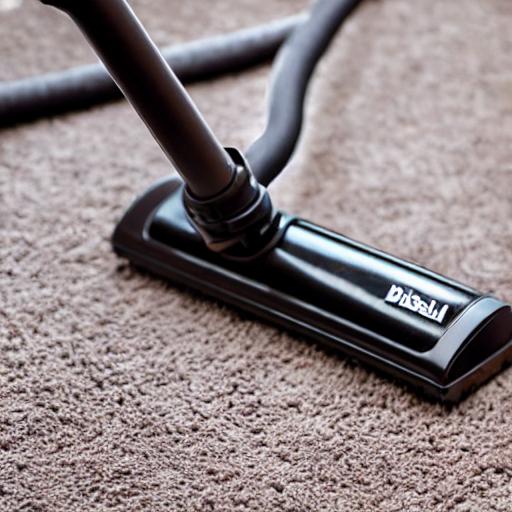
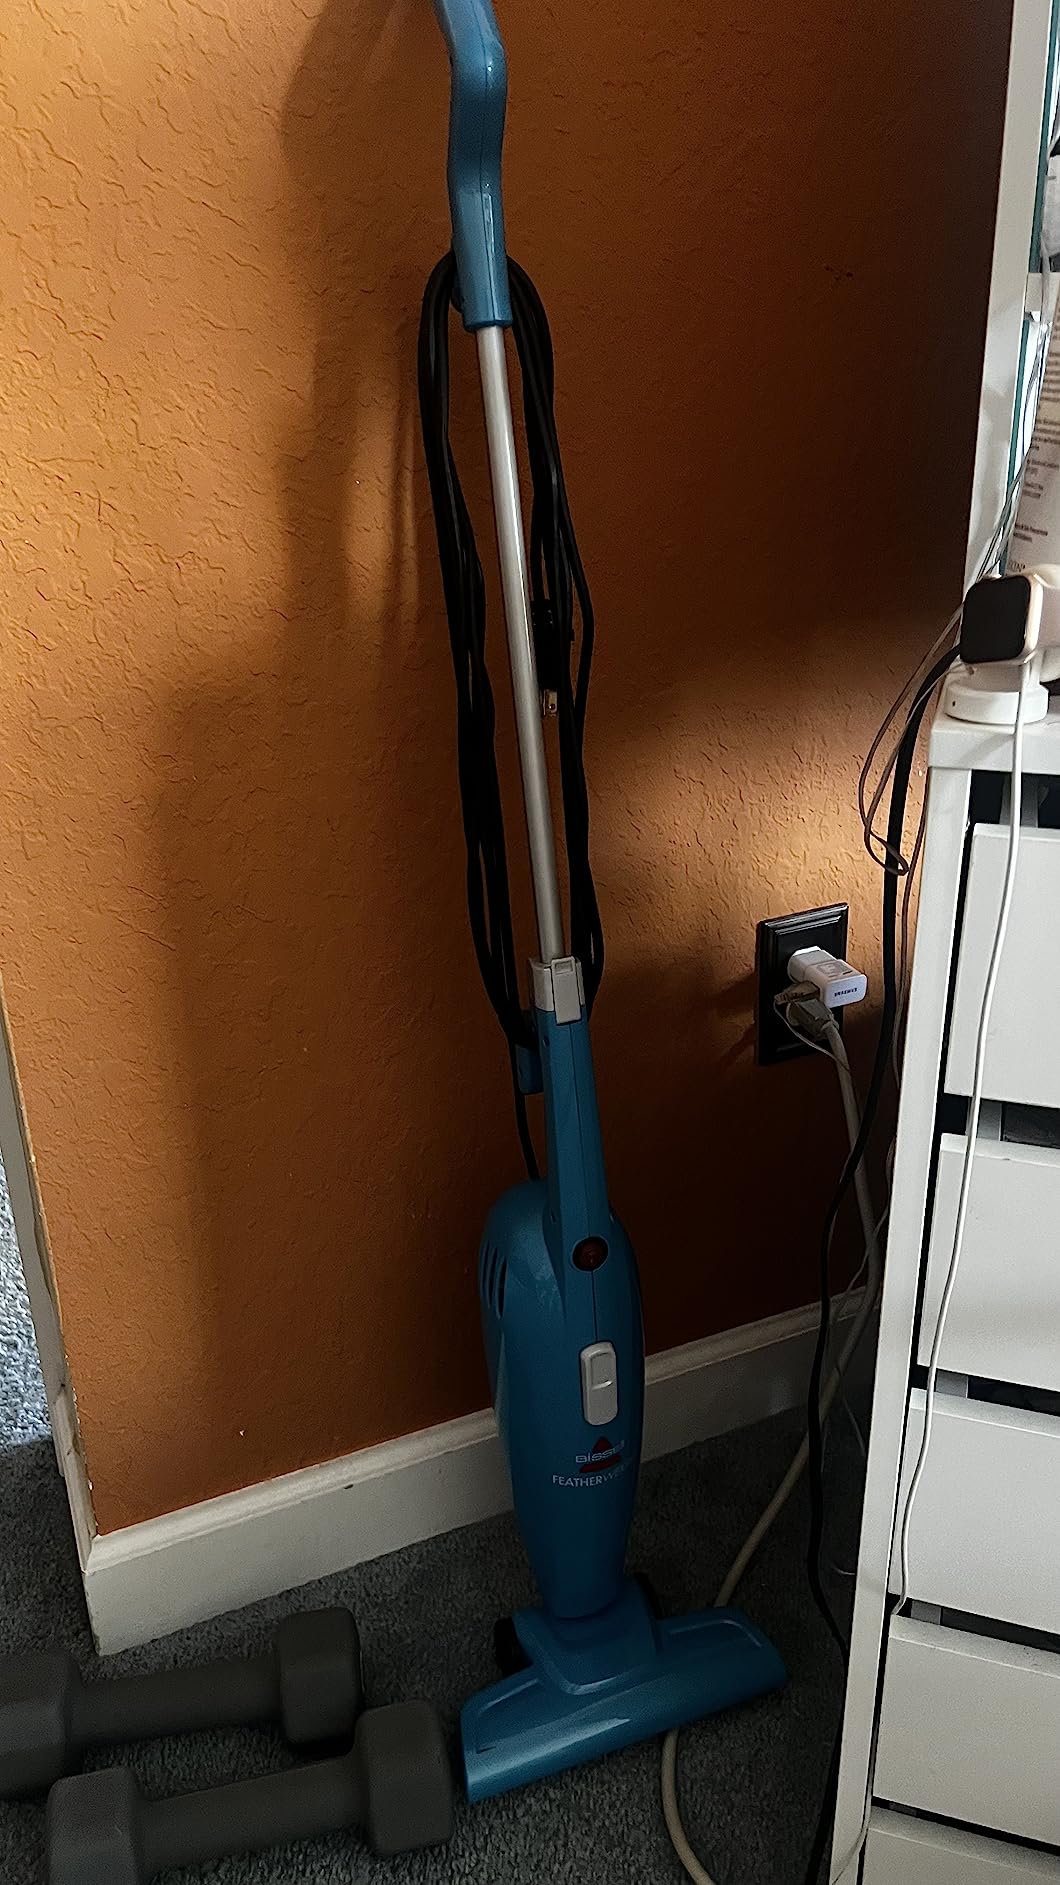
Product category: items_vacuum
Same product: no